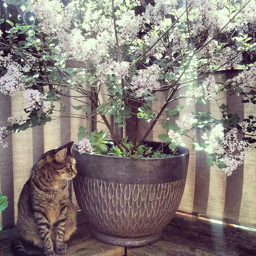
A cat sitting next to a flower pot.
Cat sitting next to a large planter looking at something out of the picture.
A cat next to potted plant on a sunny day
A tabby cat is sitting next to a potted tree.
A cat that is sitting next to a pot that has a flowering bush in it.